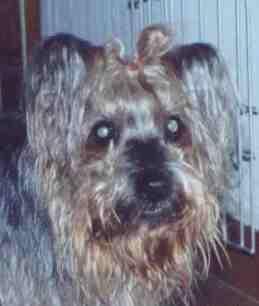
Australian_terrier